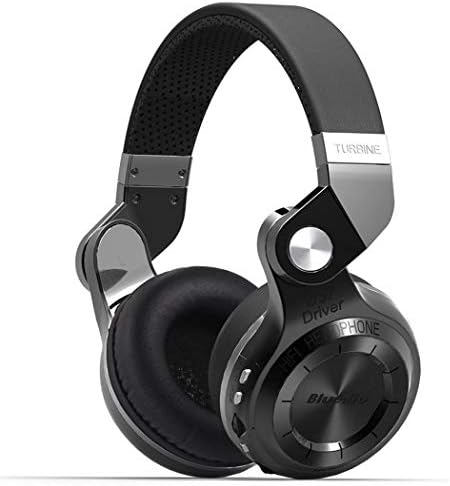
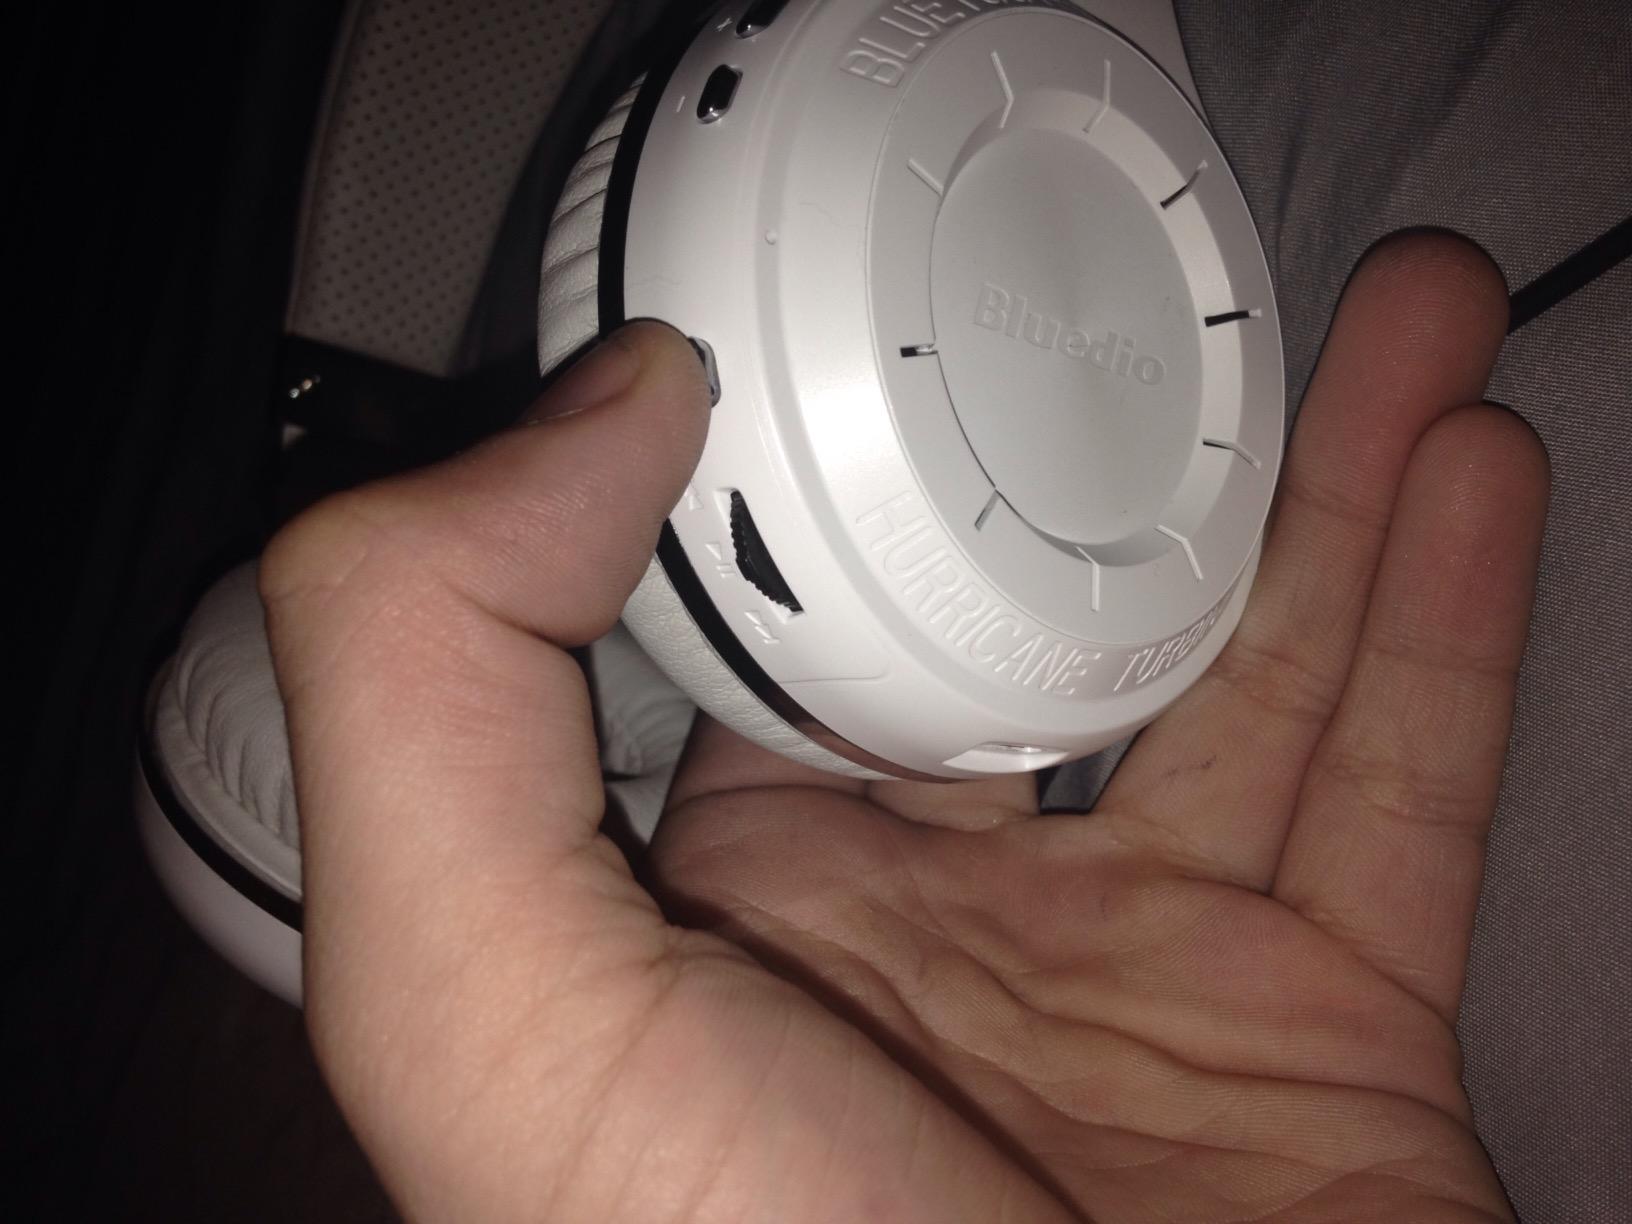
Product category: headphones
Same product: no